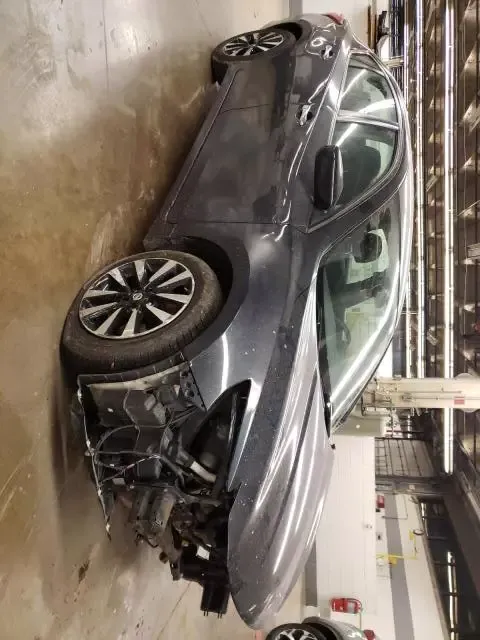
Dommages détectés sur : plaque d'immatriculation avant, pare-choc avant, feu avant droit, feu avant gauche, capot, aile avant droite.
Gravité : majeur